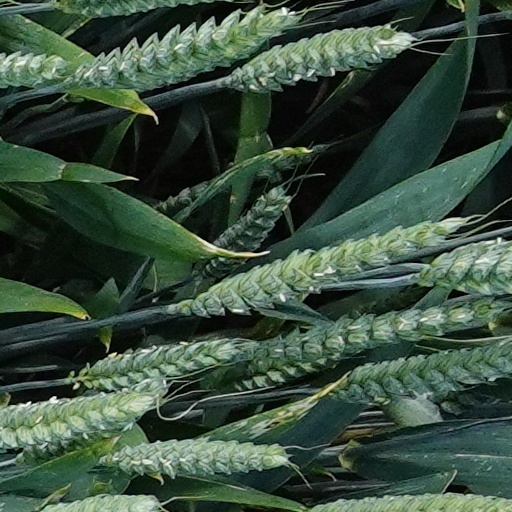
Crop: wheat